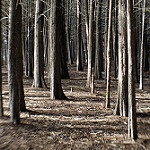
Label: forest